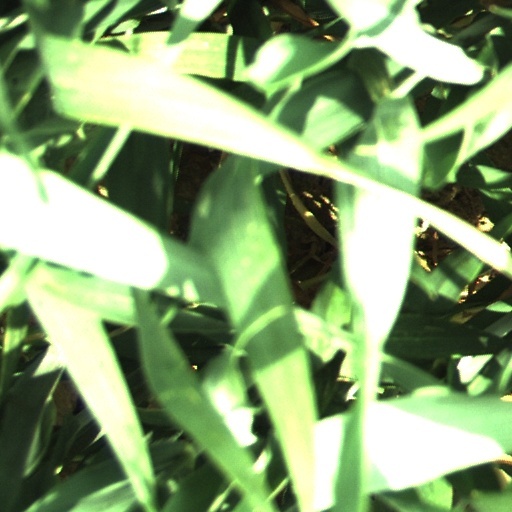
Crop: wheat